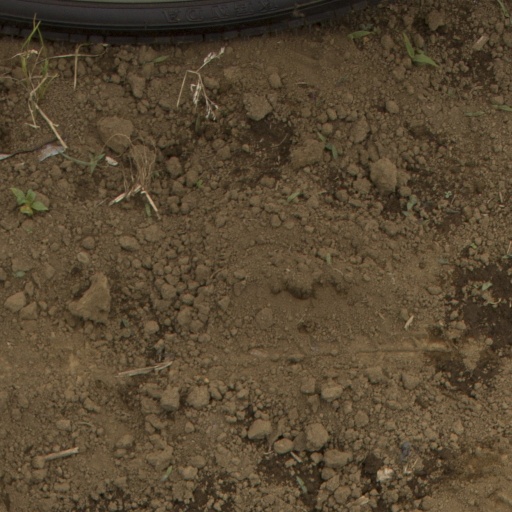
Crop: Jerusalem artichoke